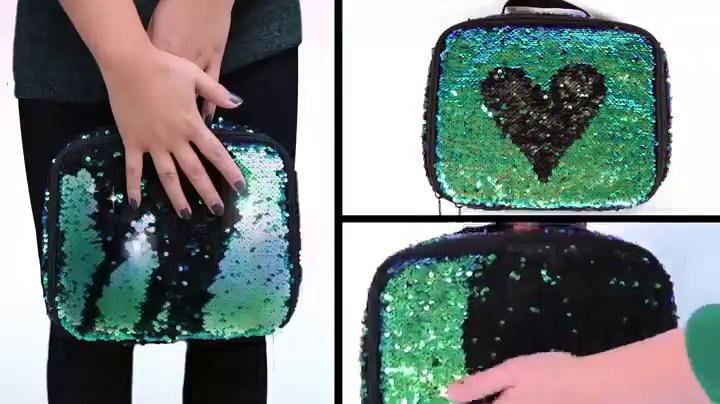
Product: Fashion Angels S. Lab Magic Sequin Pouch 77041 - Tiger/Fierce, Multi
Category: Toys & Games | Stuffed Animals & Plush Toys
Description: ADD A LITTLE MAGIC TO YOUR LIFE with this must-have Sequin pouch.
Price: $5.05
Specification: ProductDimensions:7.5x9.5x0.1inches|ShippingWeight:2.4ounces(Viewshippingratesandpolicies)|Itemmodelnumber:77041|ASIN:B078J4FSS9